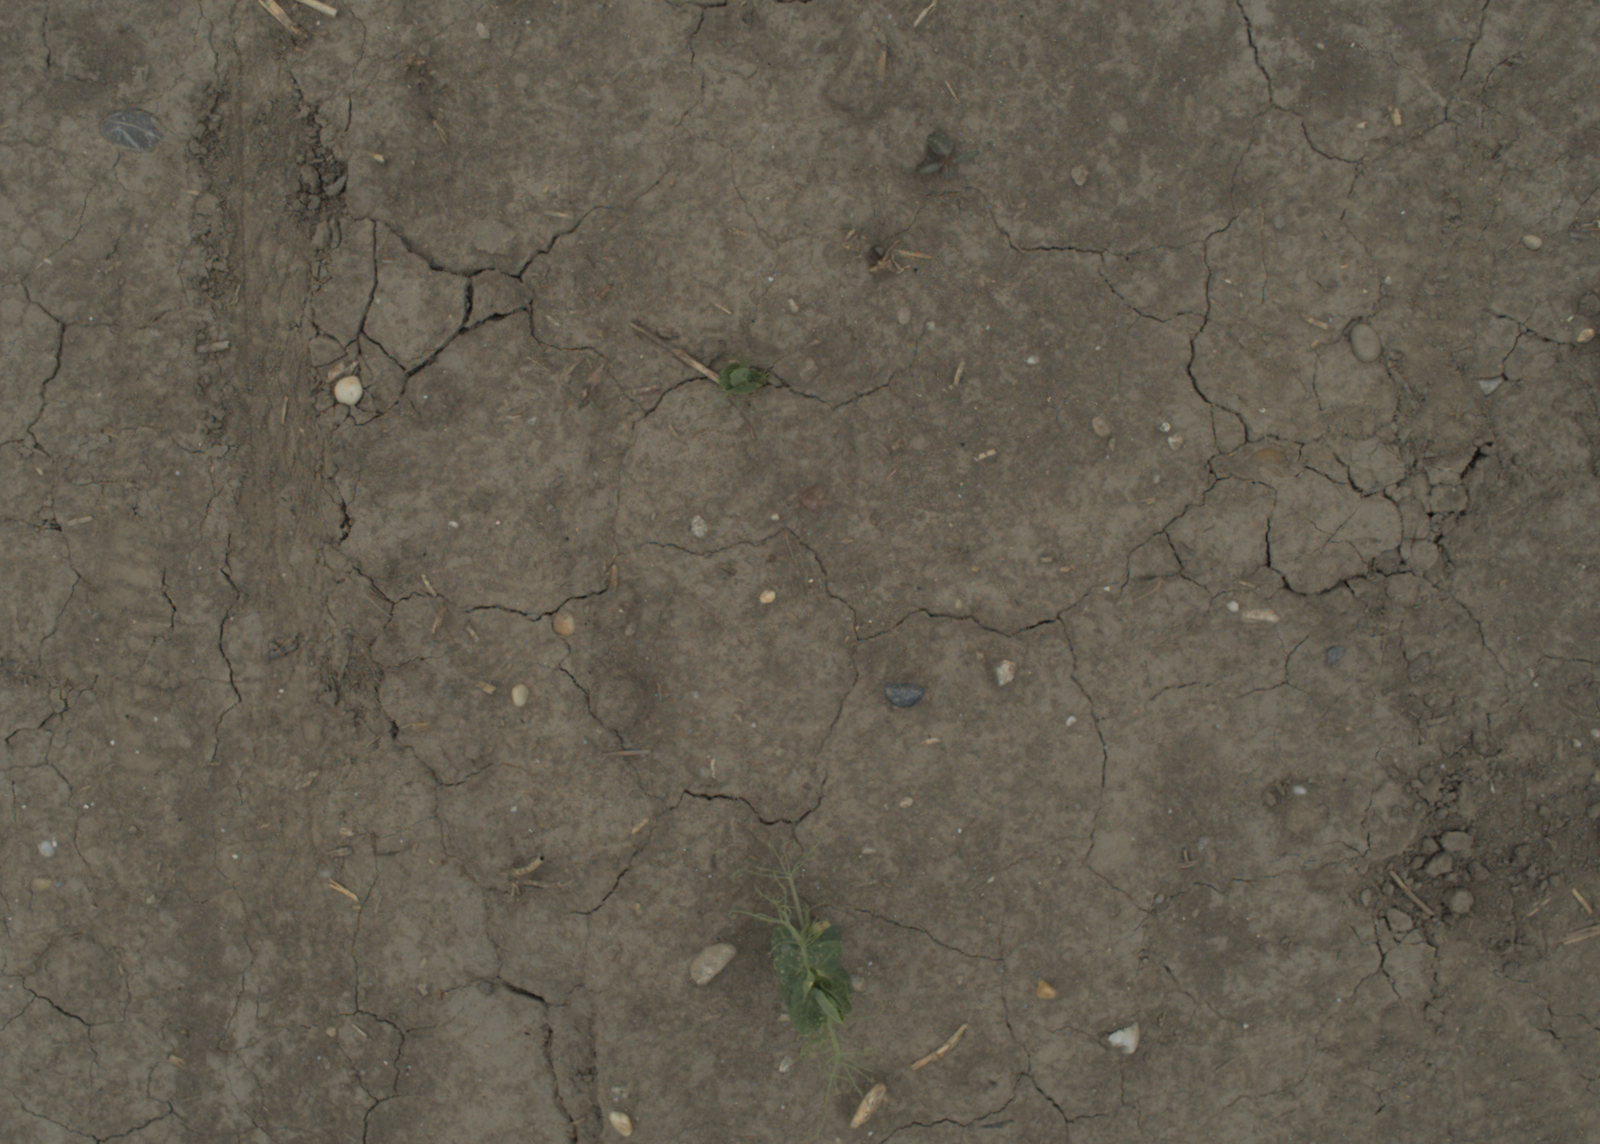
Capture date: 05.07.2021 13:21:07
Weather: cloudy
Wind: medium
Seeding date: 08.06.2021
Plant canopy height (mm): 961